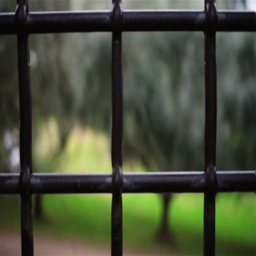
metal wrought - iron fence close up in an old town center